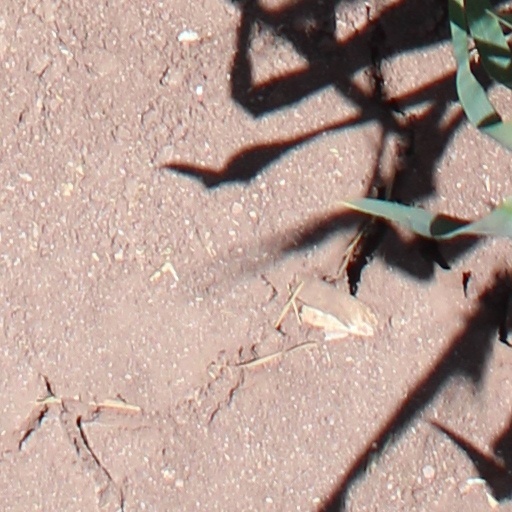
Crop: wheat